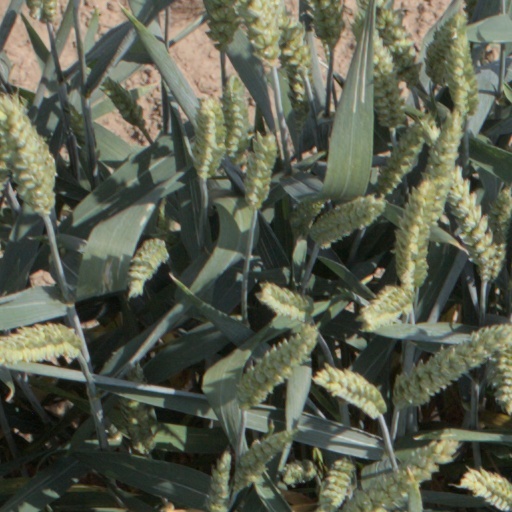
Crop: wheat